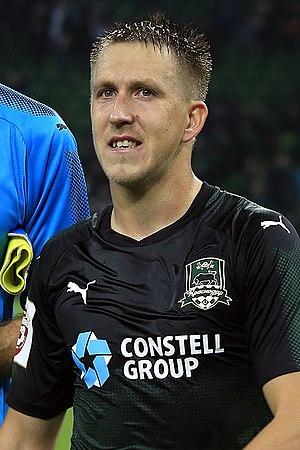
Sergueï Andreïevitch Petrov est un footballeur international russe né le 2 janvier 1991 à Saint-Pétersbourg. Il évolue au poste de milieu de terrain au FK Krasnodar.